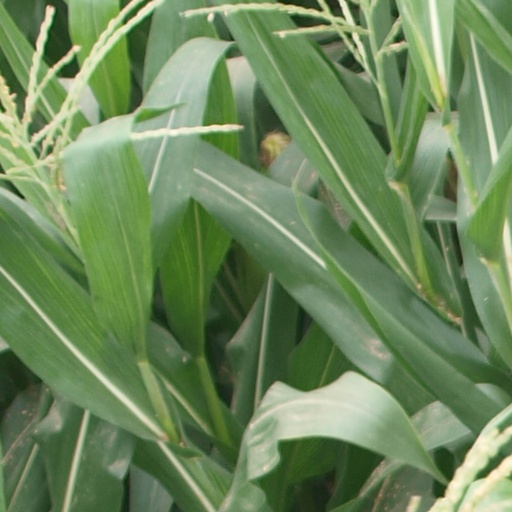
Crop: maize; corn